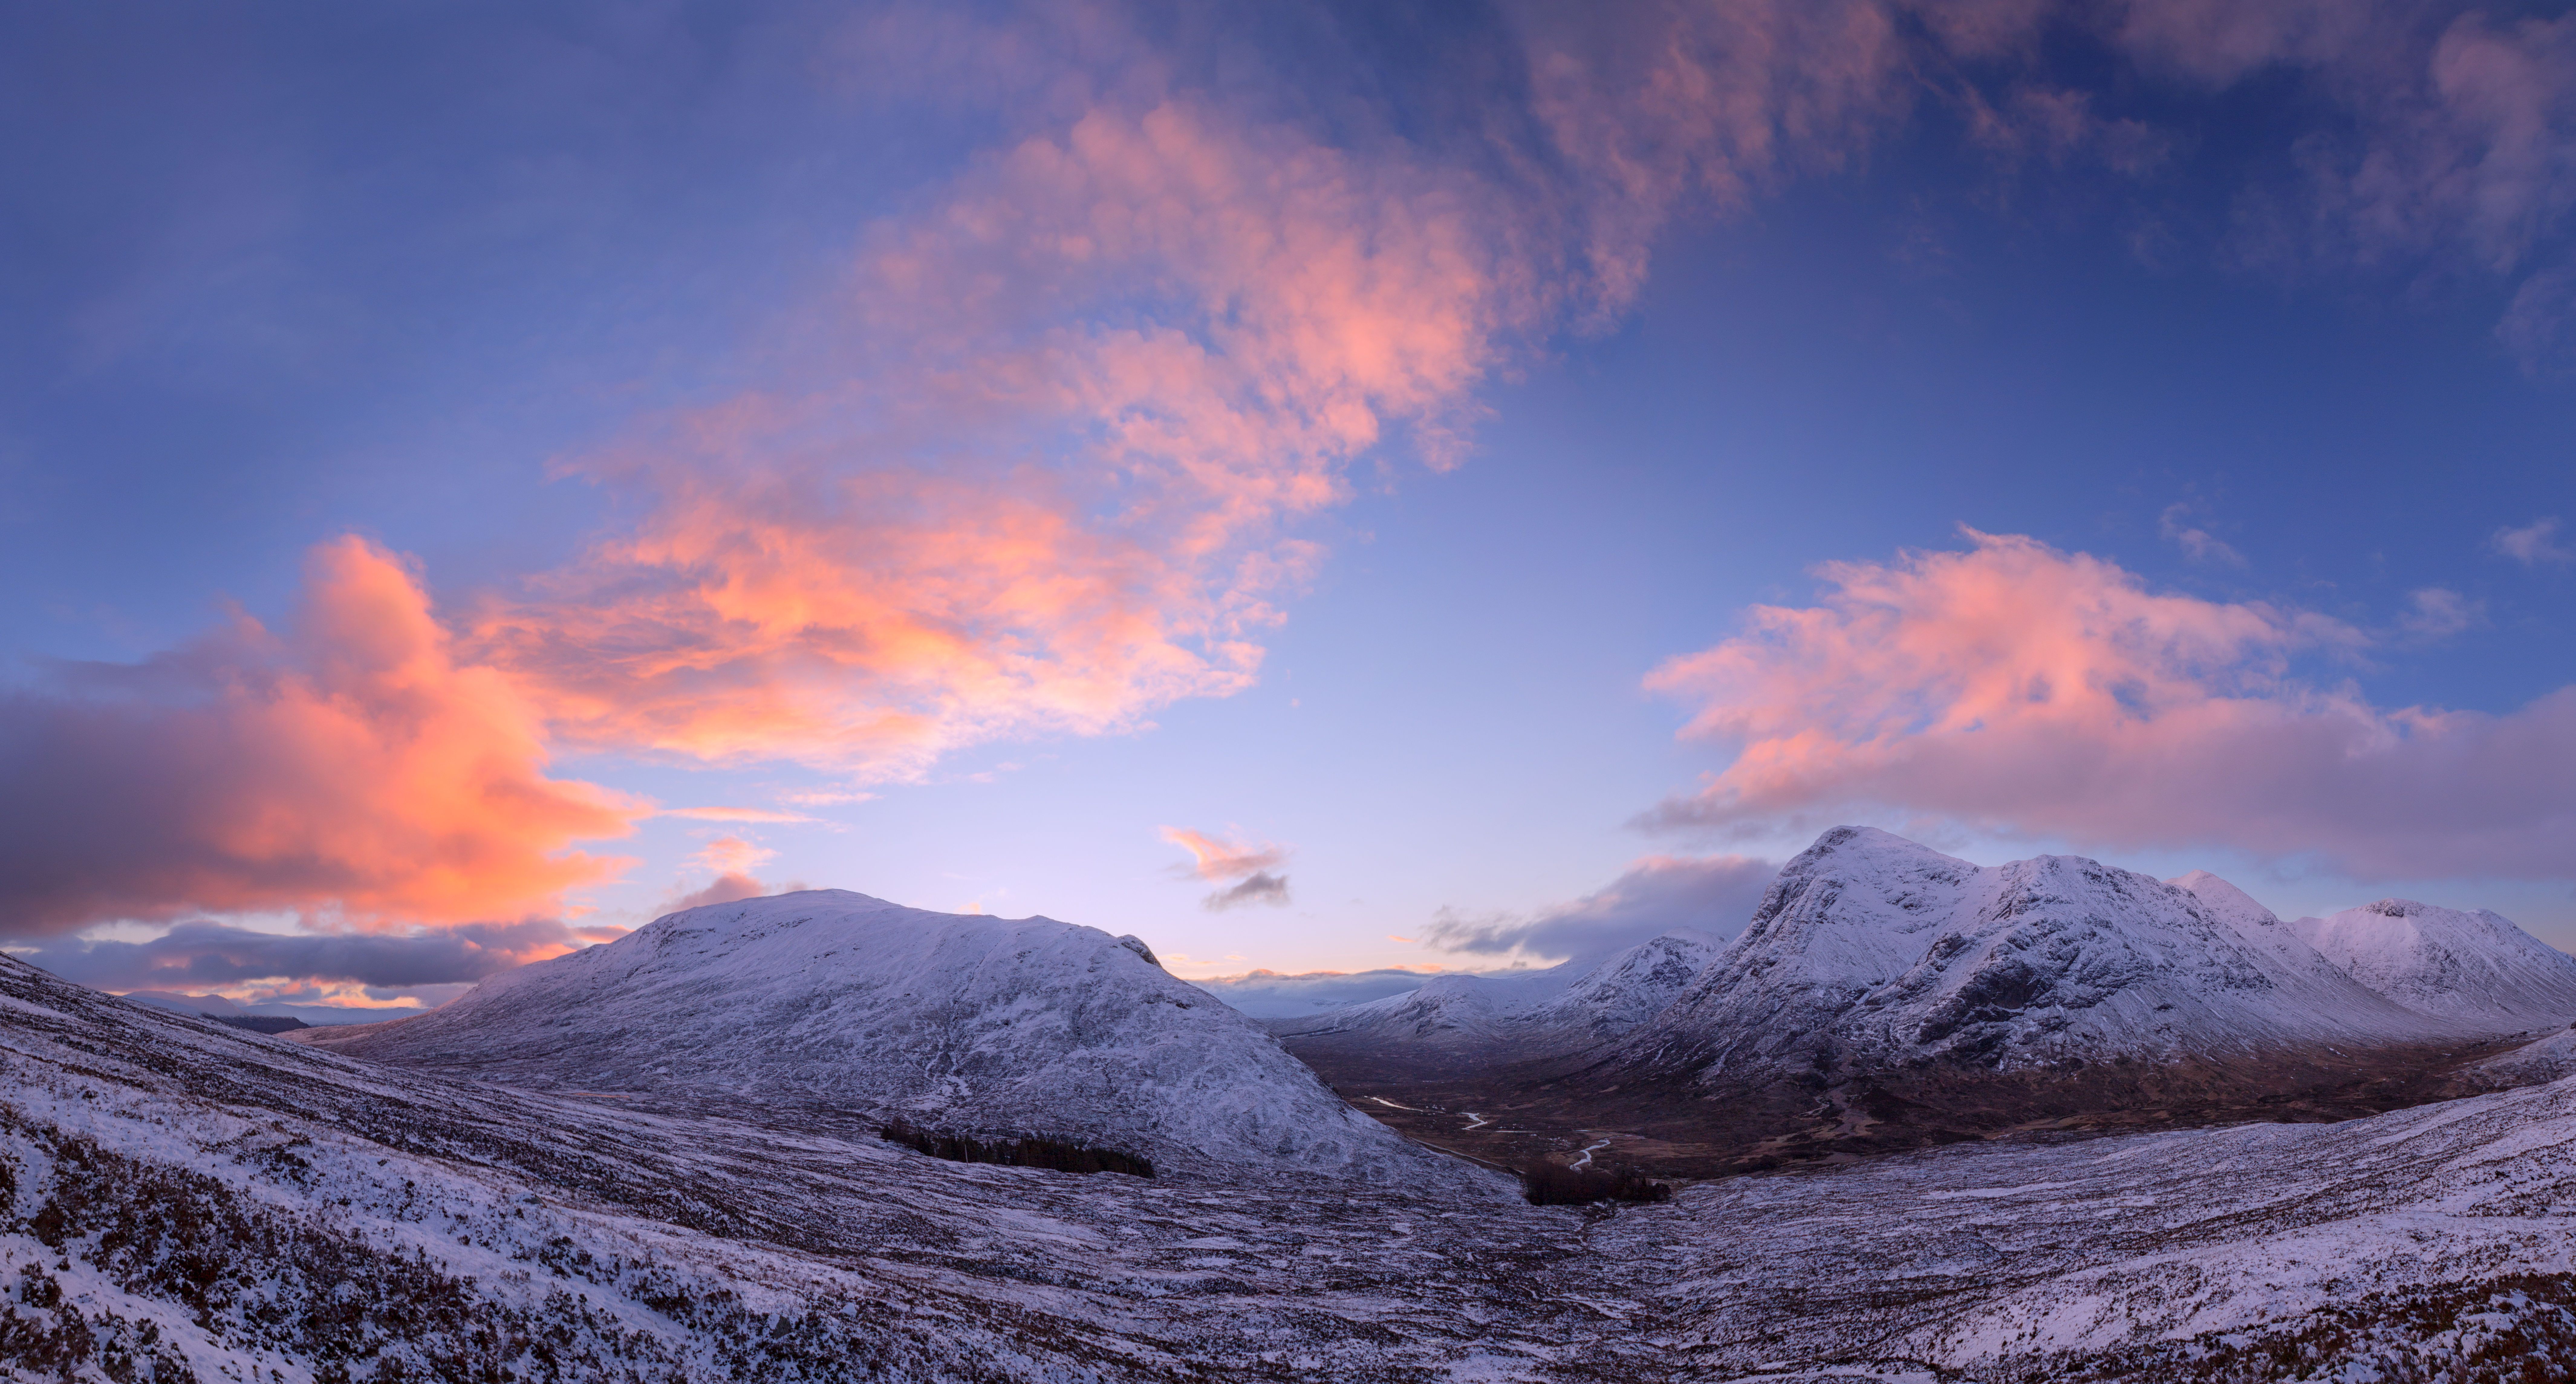
landscape, mountain, snow, cloud, sky, sunrise, sunset, morning, hill, dawn, mountain range, dusk, evening, weather, cool image, plateau, scotland, i, glencoe, highlands, landform, meteorological phenomenon, mountainous landforms, geological phenomenon